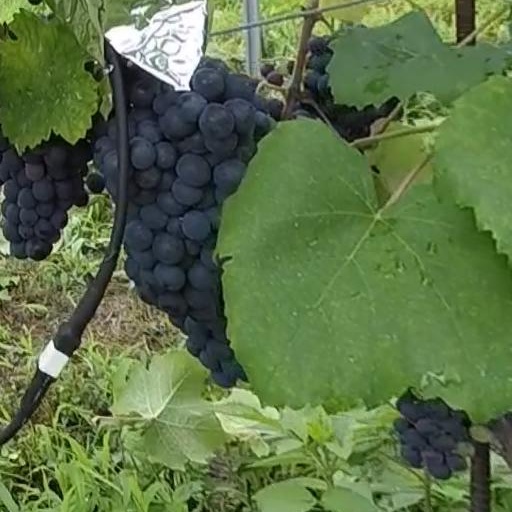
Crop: grape